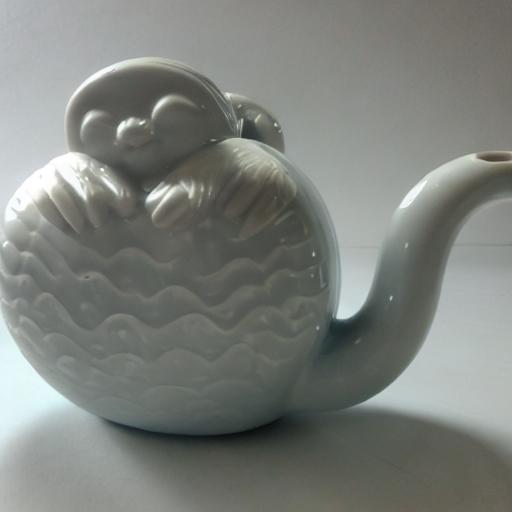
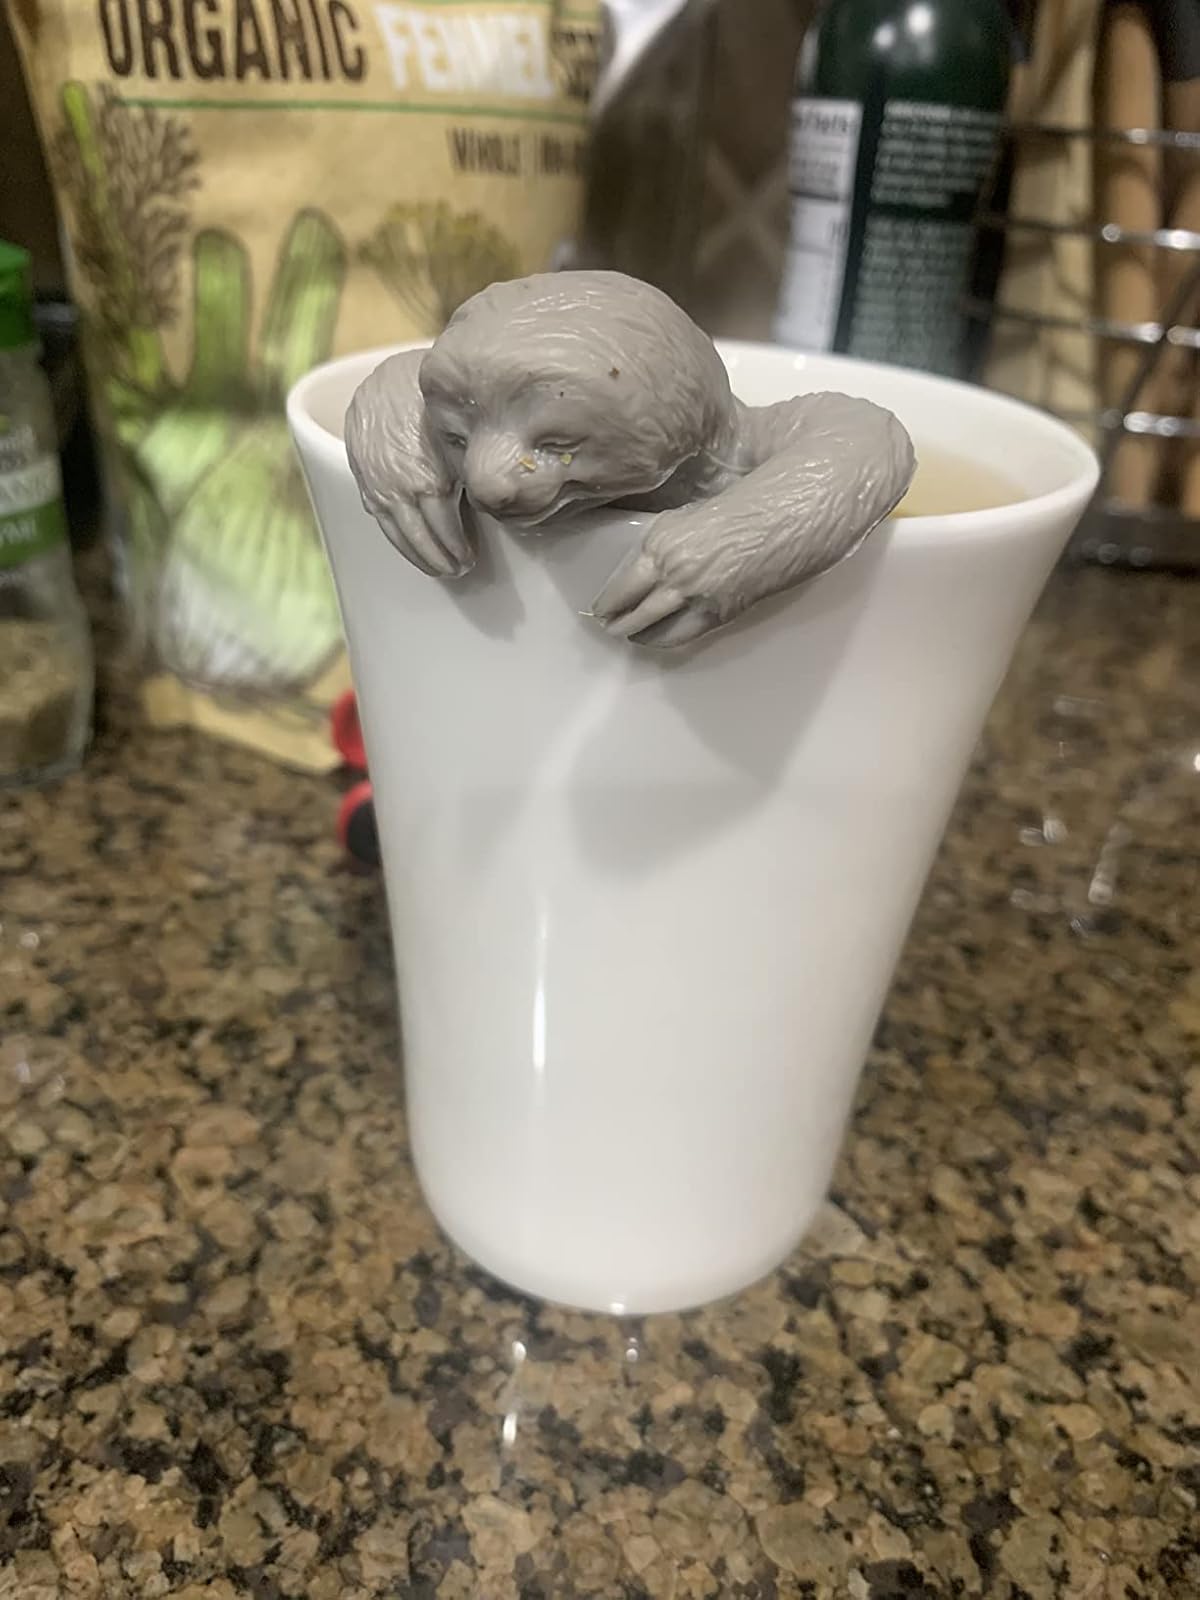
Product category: items_tea
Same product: no